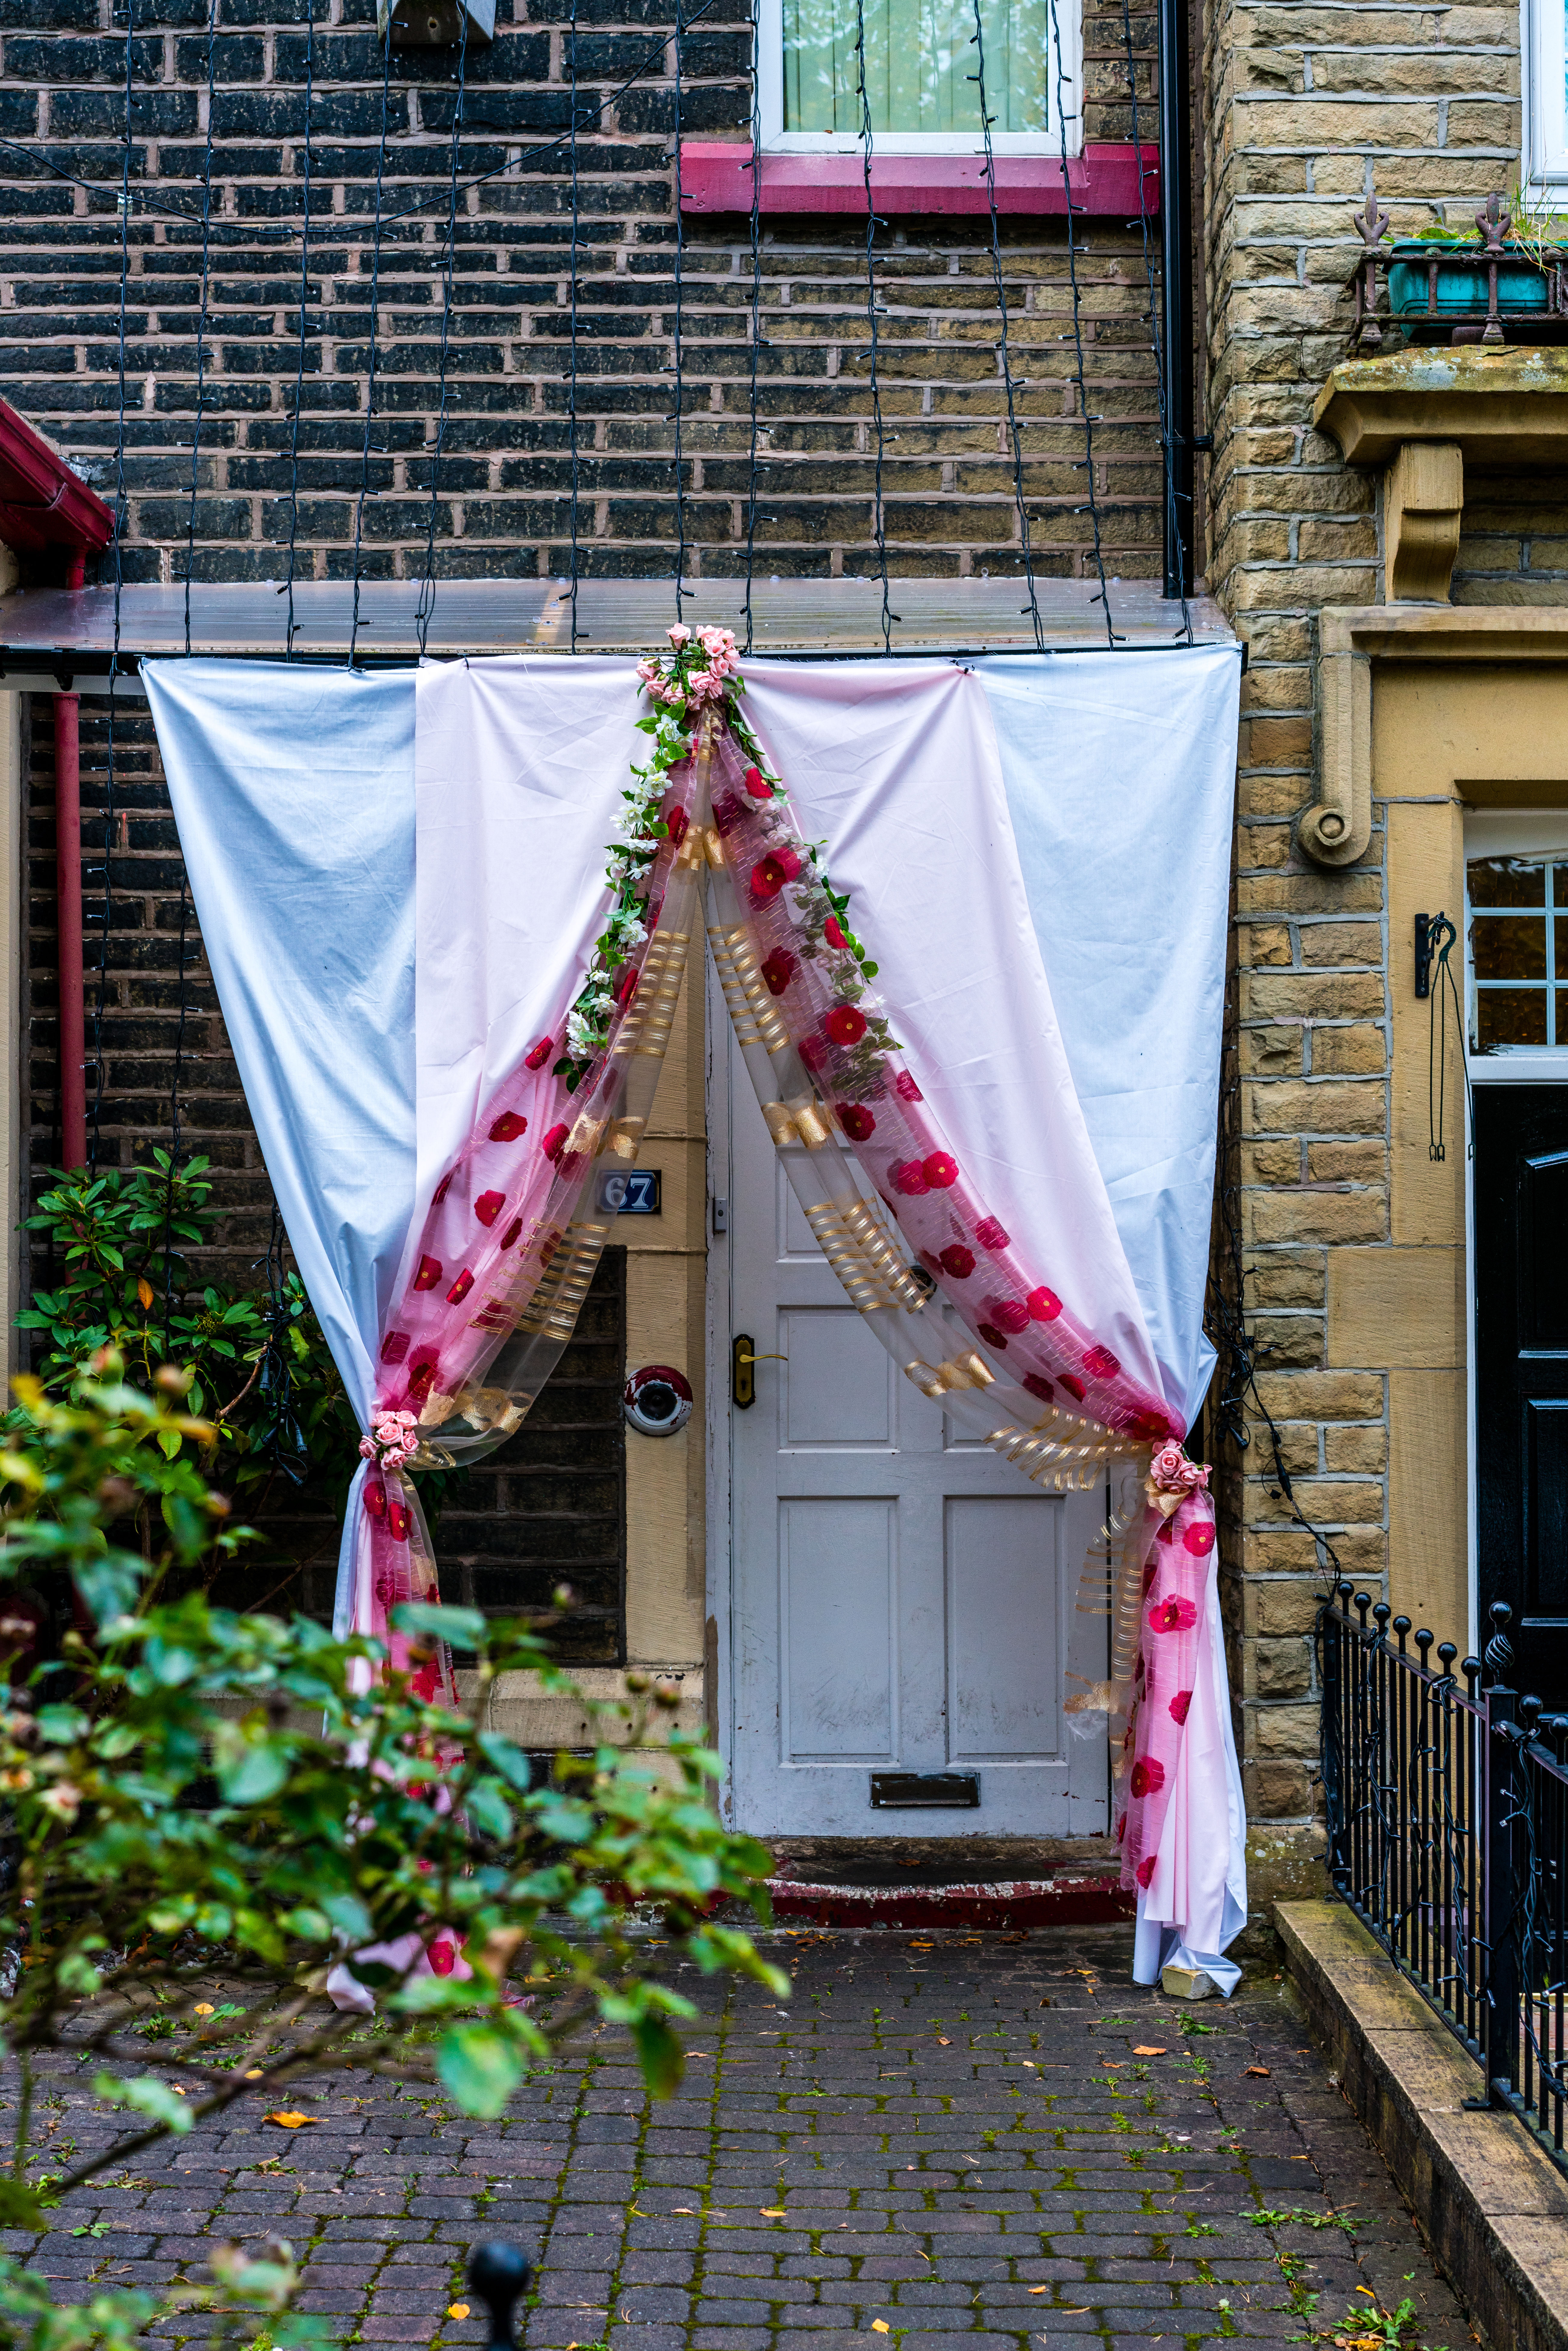
tree, plant, street, house, flower, window, home, curtain, facade, door, lancashire, streetphotography, 20161024, burnley, 2015, cool image, i, add, outdoor structure